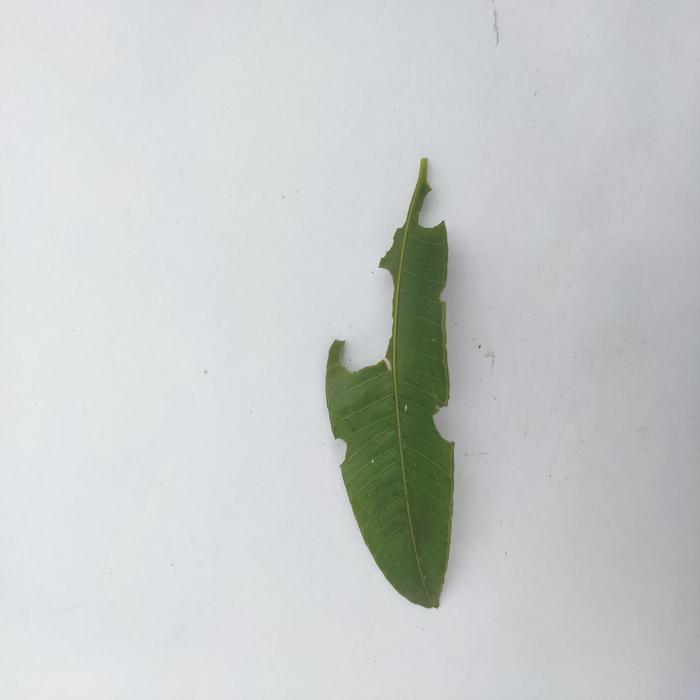
Crop: Hog Plum
Leaf condition: Caterpillars_Infestation